Alex Arthur

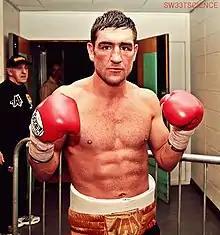
Arthur in 2012

Alex Arthur, (born 26 June 1978) is a Scottish former professional boxer and political candidate for the Alba Party. Competing from 2000 to 2012, he held the WBO and WBO interim super featherweight titles in 2007. At regional level, he held the British super featherweight title twice between 2002 and 2006, and the Commonwealth and EBU European super featherweight title from 2005 to 2006.